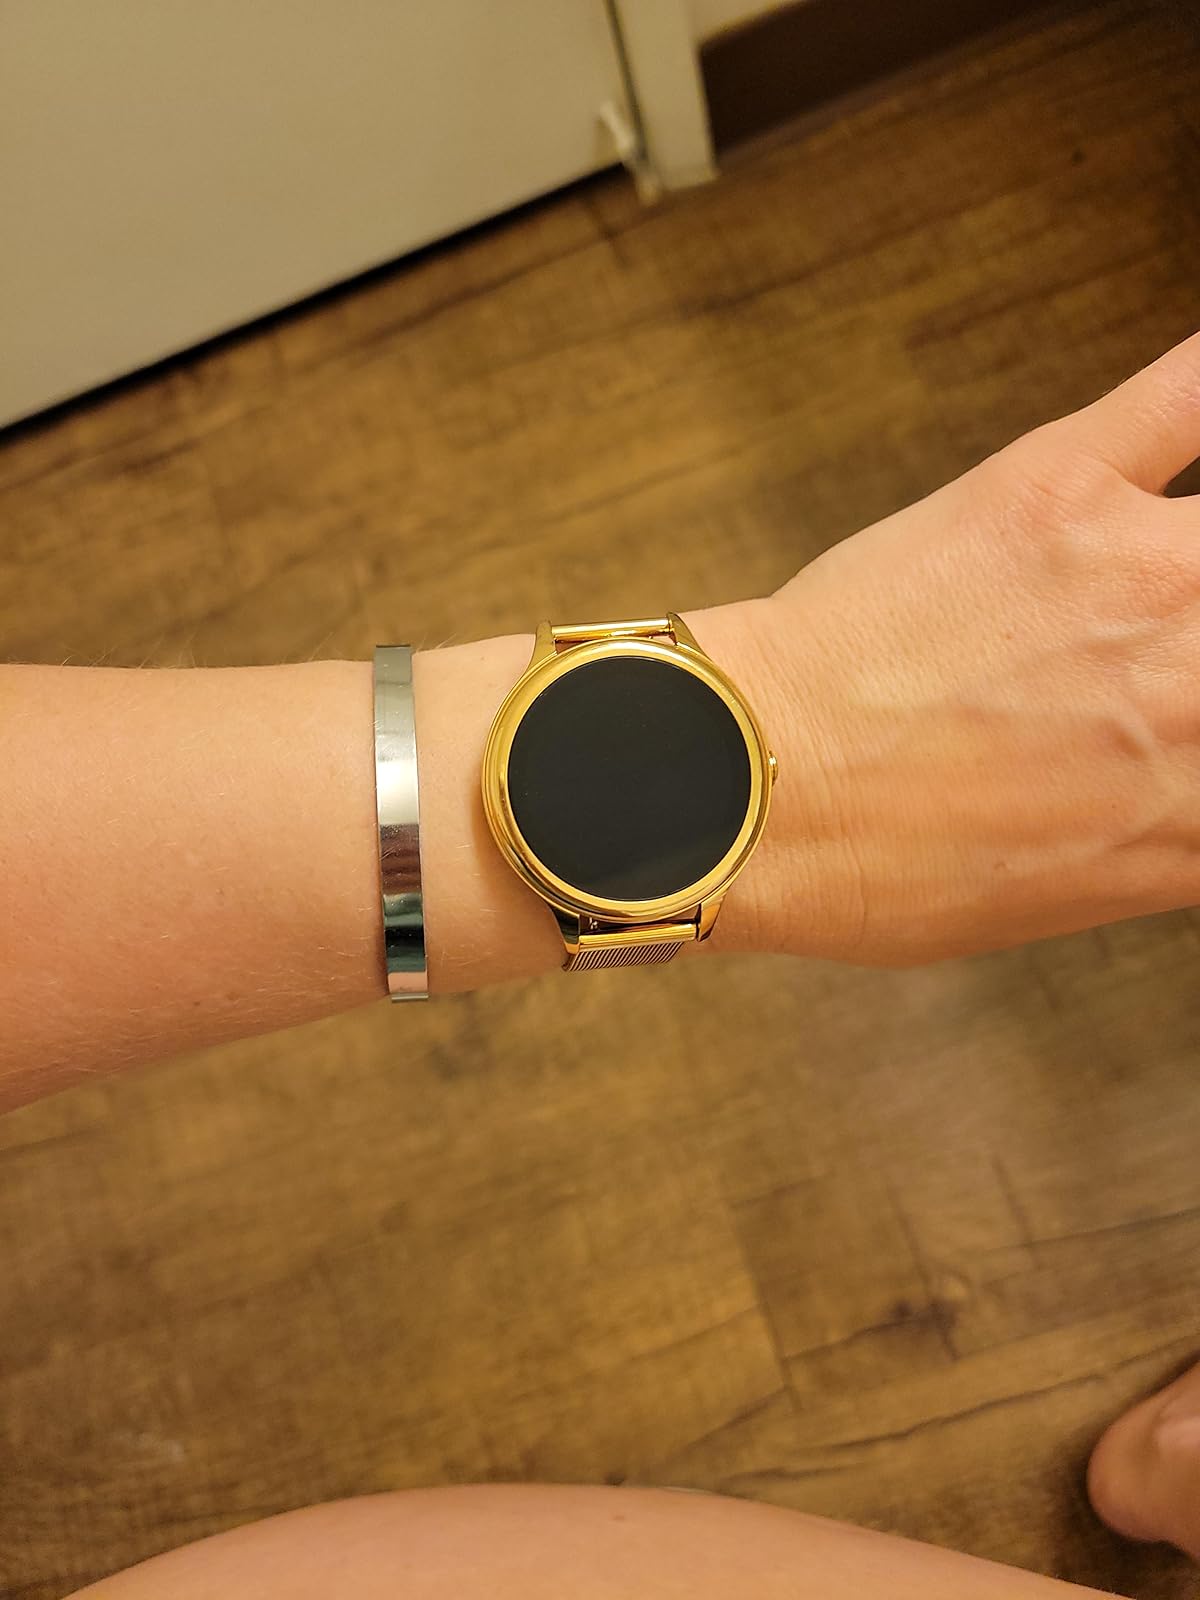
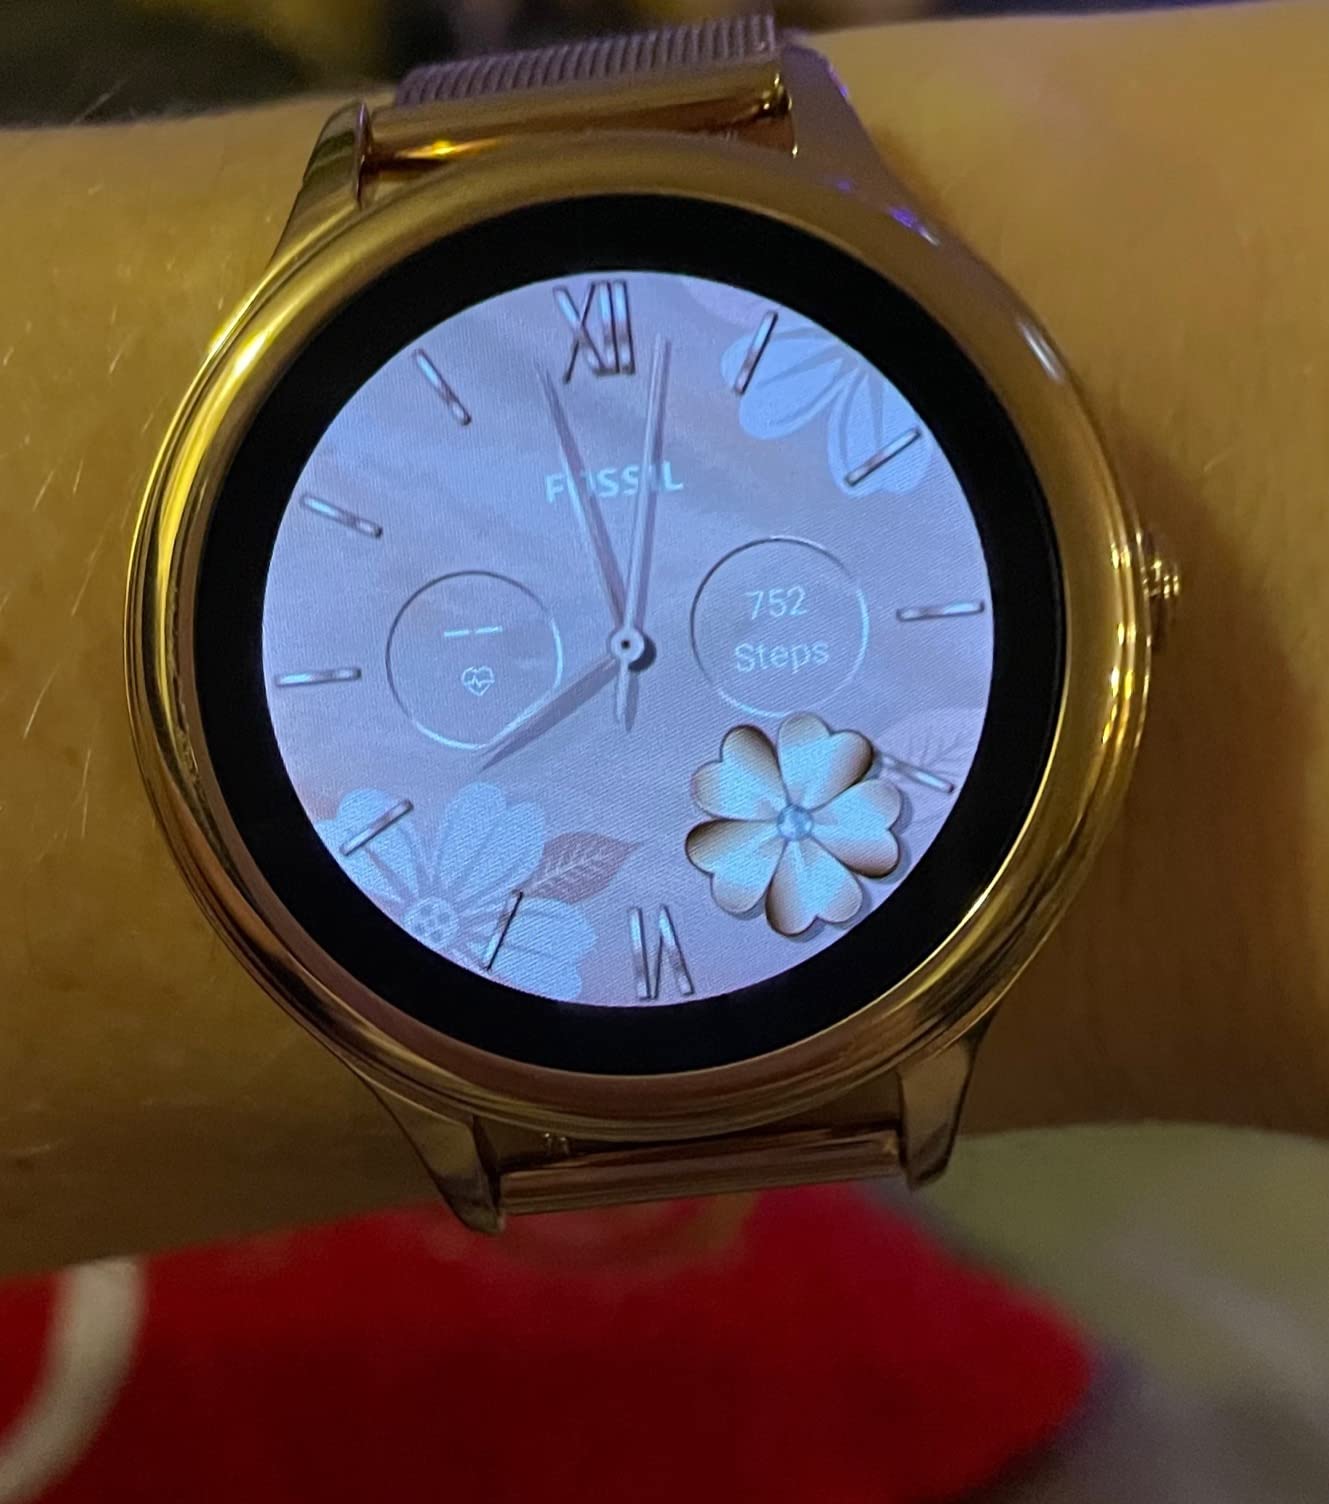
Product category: smartwatch
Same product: yes